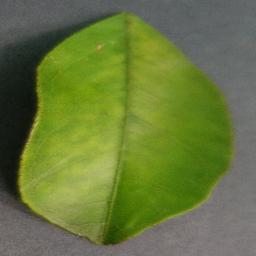
Label: Orange___Haunglongbing_(Citrus_greening)